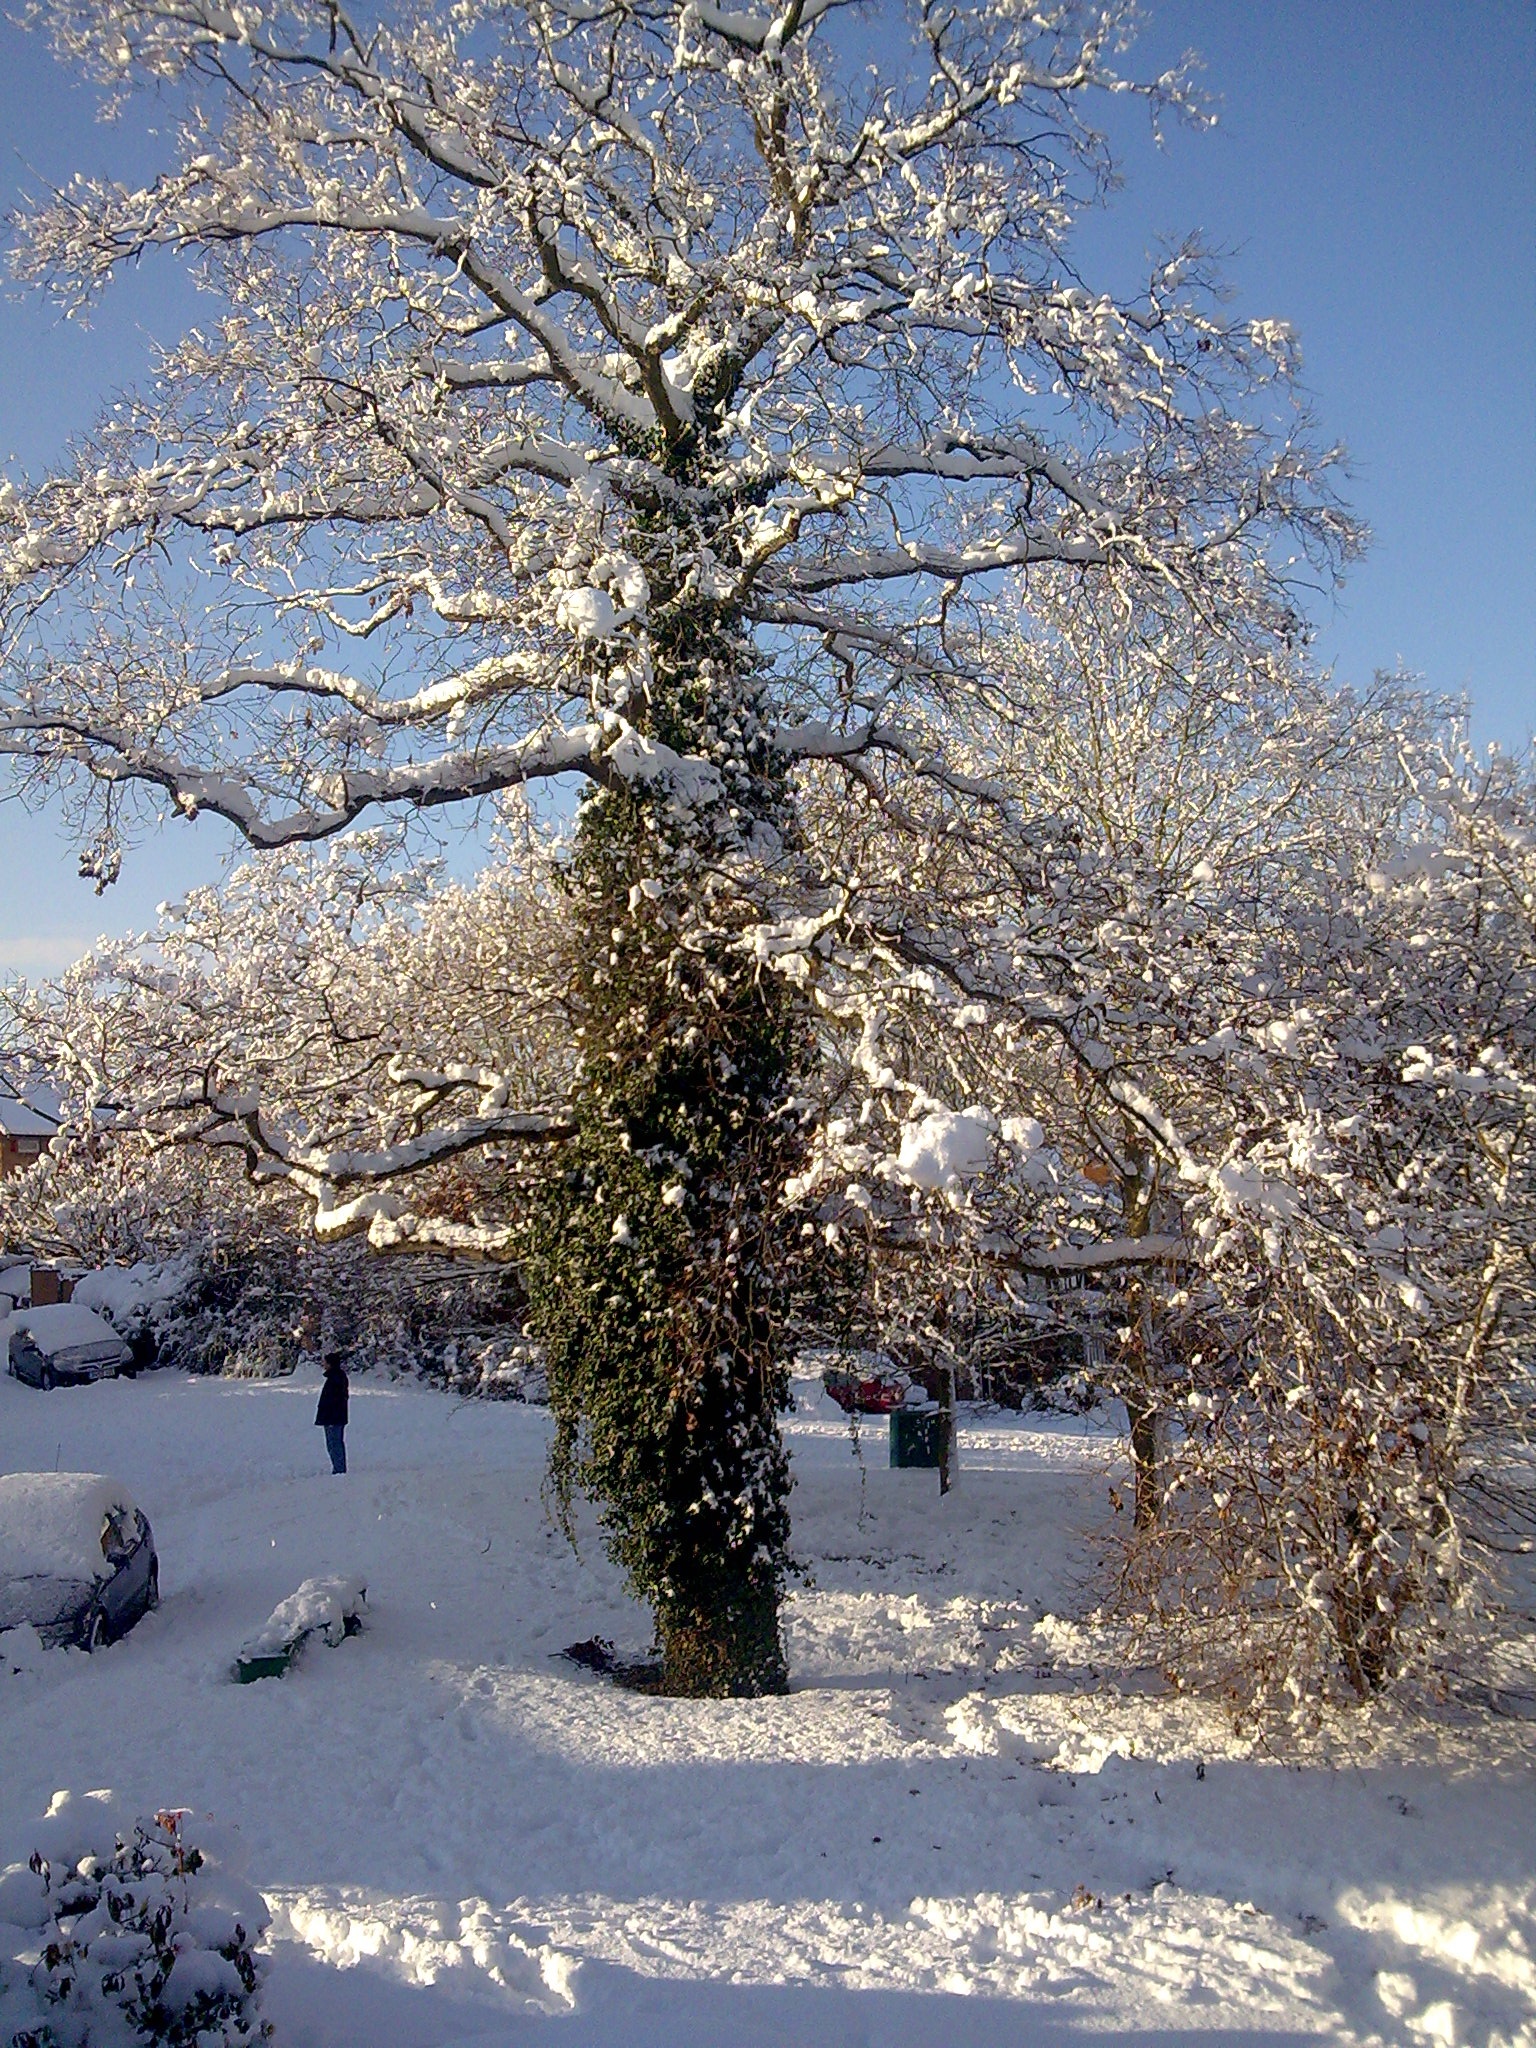
tree, nature, branch, blossom, snow, winter, sky, frost, ice, evergreen, freeze, fir, season, twig, spruce, seasonal, climate, freezing, oak tree, pine family, snowy scene